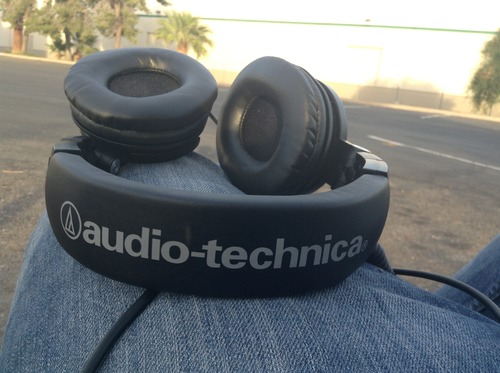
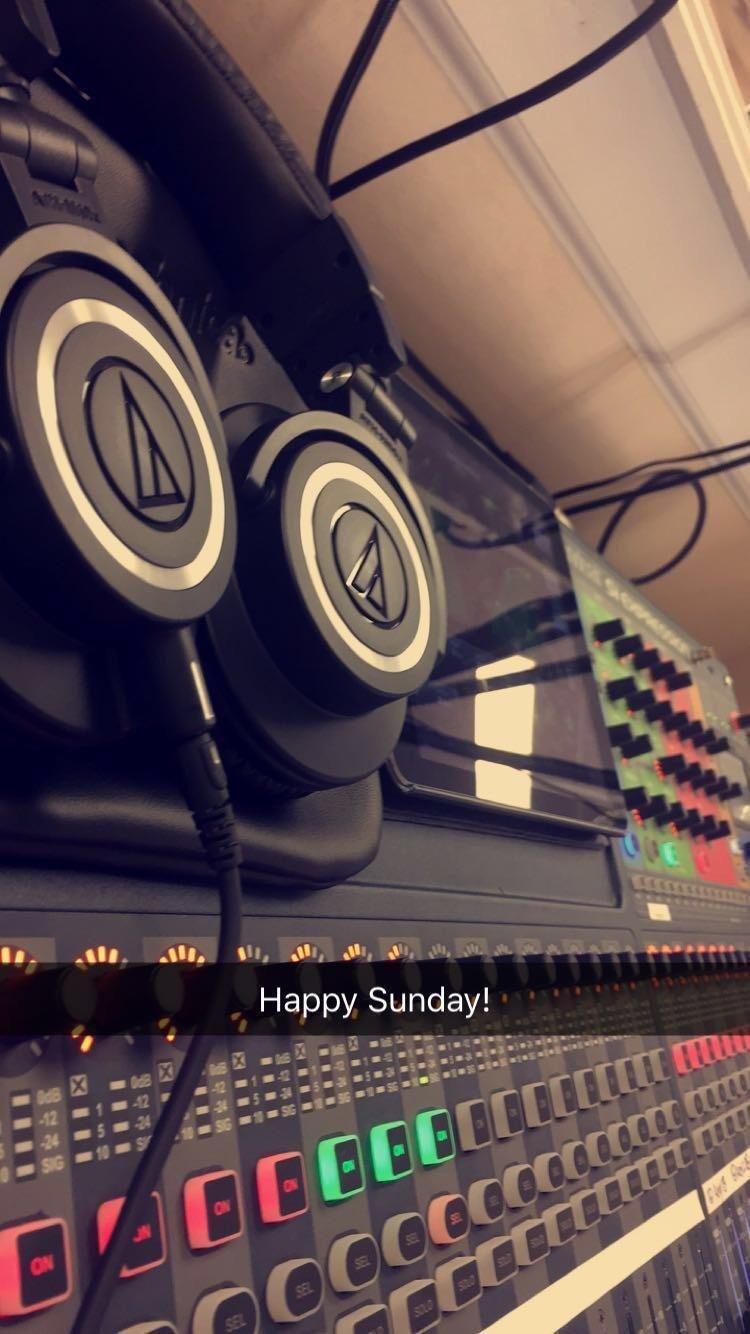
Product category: headphones
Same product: no